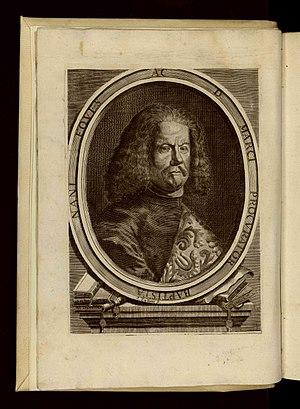
Giovan Battista Nani, est un historien, né à Venise le 30 août 1616, d'une famille patricienne, mort le 5 novembre 1678 dans la même ville.